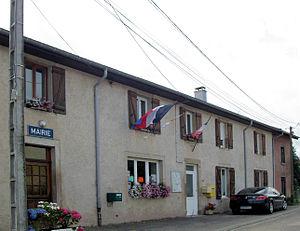
La mairie de Madegney
Madegney est une commune française située dans le département des Vosges en région Grand Est.